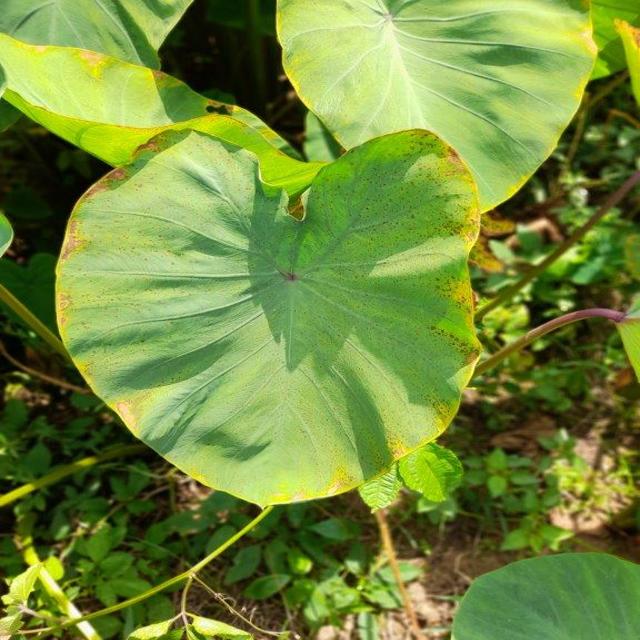
Label: Mid_Blight